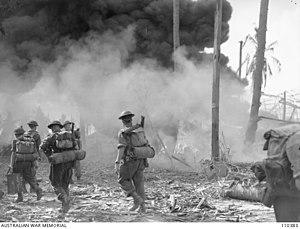
Soldats du 2 / 12ème bataillon d'infanterie australienne passant de l'huile tirée lors de la bataille de Balikpapan (1945)